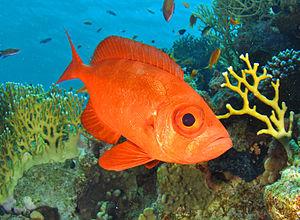
Les Priacanthidae sont une famille de poissons marins de l'ordre des Perciformes représentée par quatre genres et 19 espèces.
Le sous-ordre des Percoidei regroupe 80 familles de poissons de l'ordre des Perciformes. On y trouve des espèces tant marines que d'eau douce.